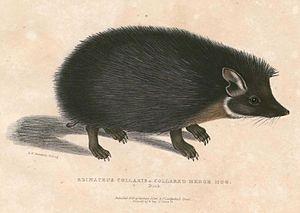
Hemiechinus collaris est une espèce de hérissons de la famille Erinaceidae reconnaissable, comme l'autre espèce du même genre, à des pavillons auditifs plus développés que chez le hérisson commun.
Cette liste commentée recense la mammalofaune de l'Inde et des îles asiatiques appartenant à l'Inde par genre, famille et ordre.